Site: brandenburg
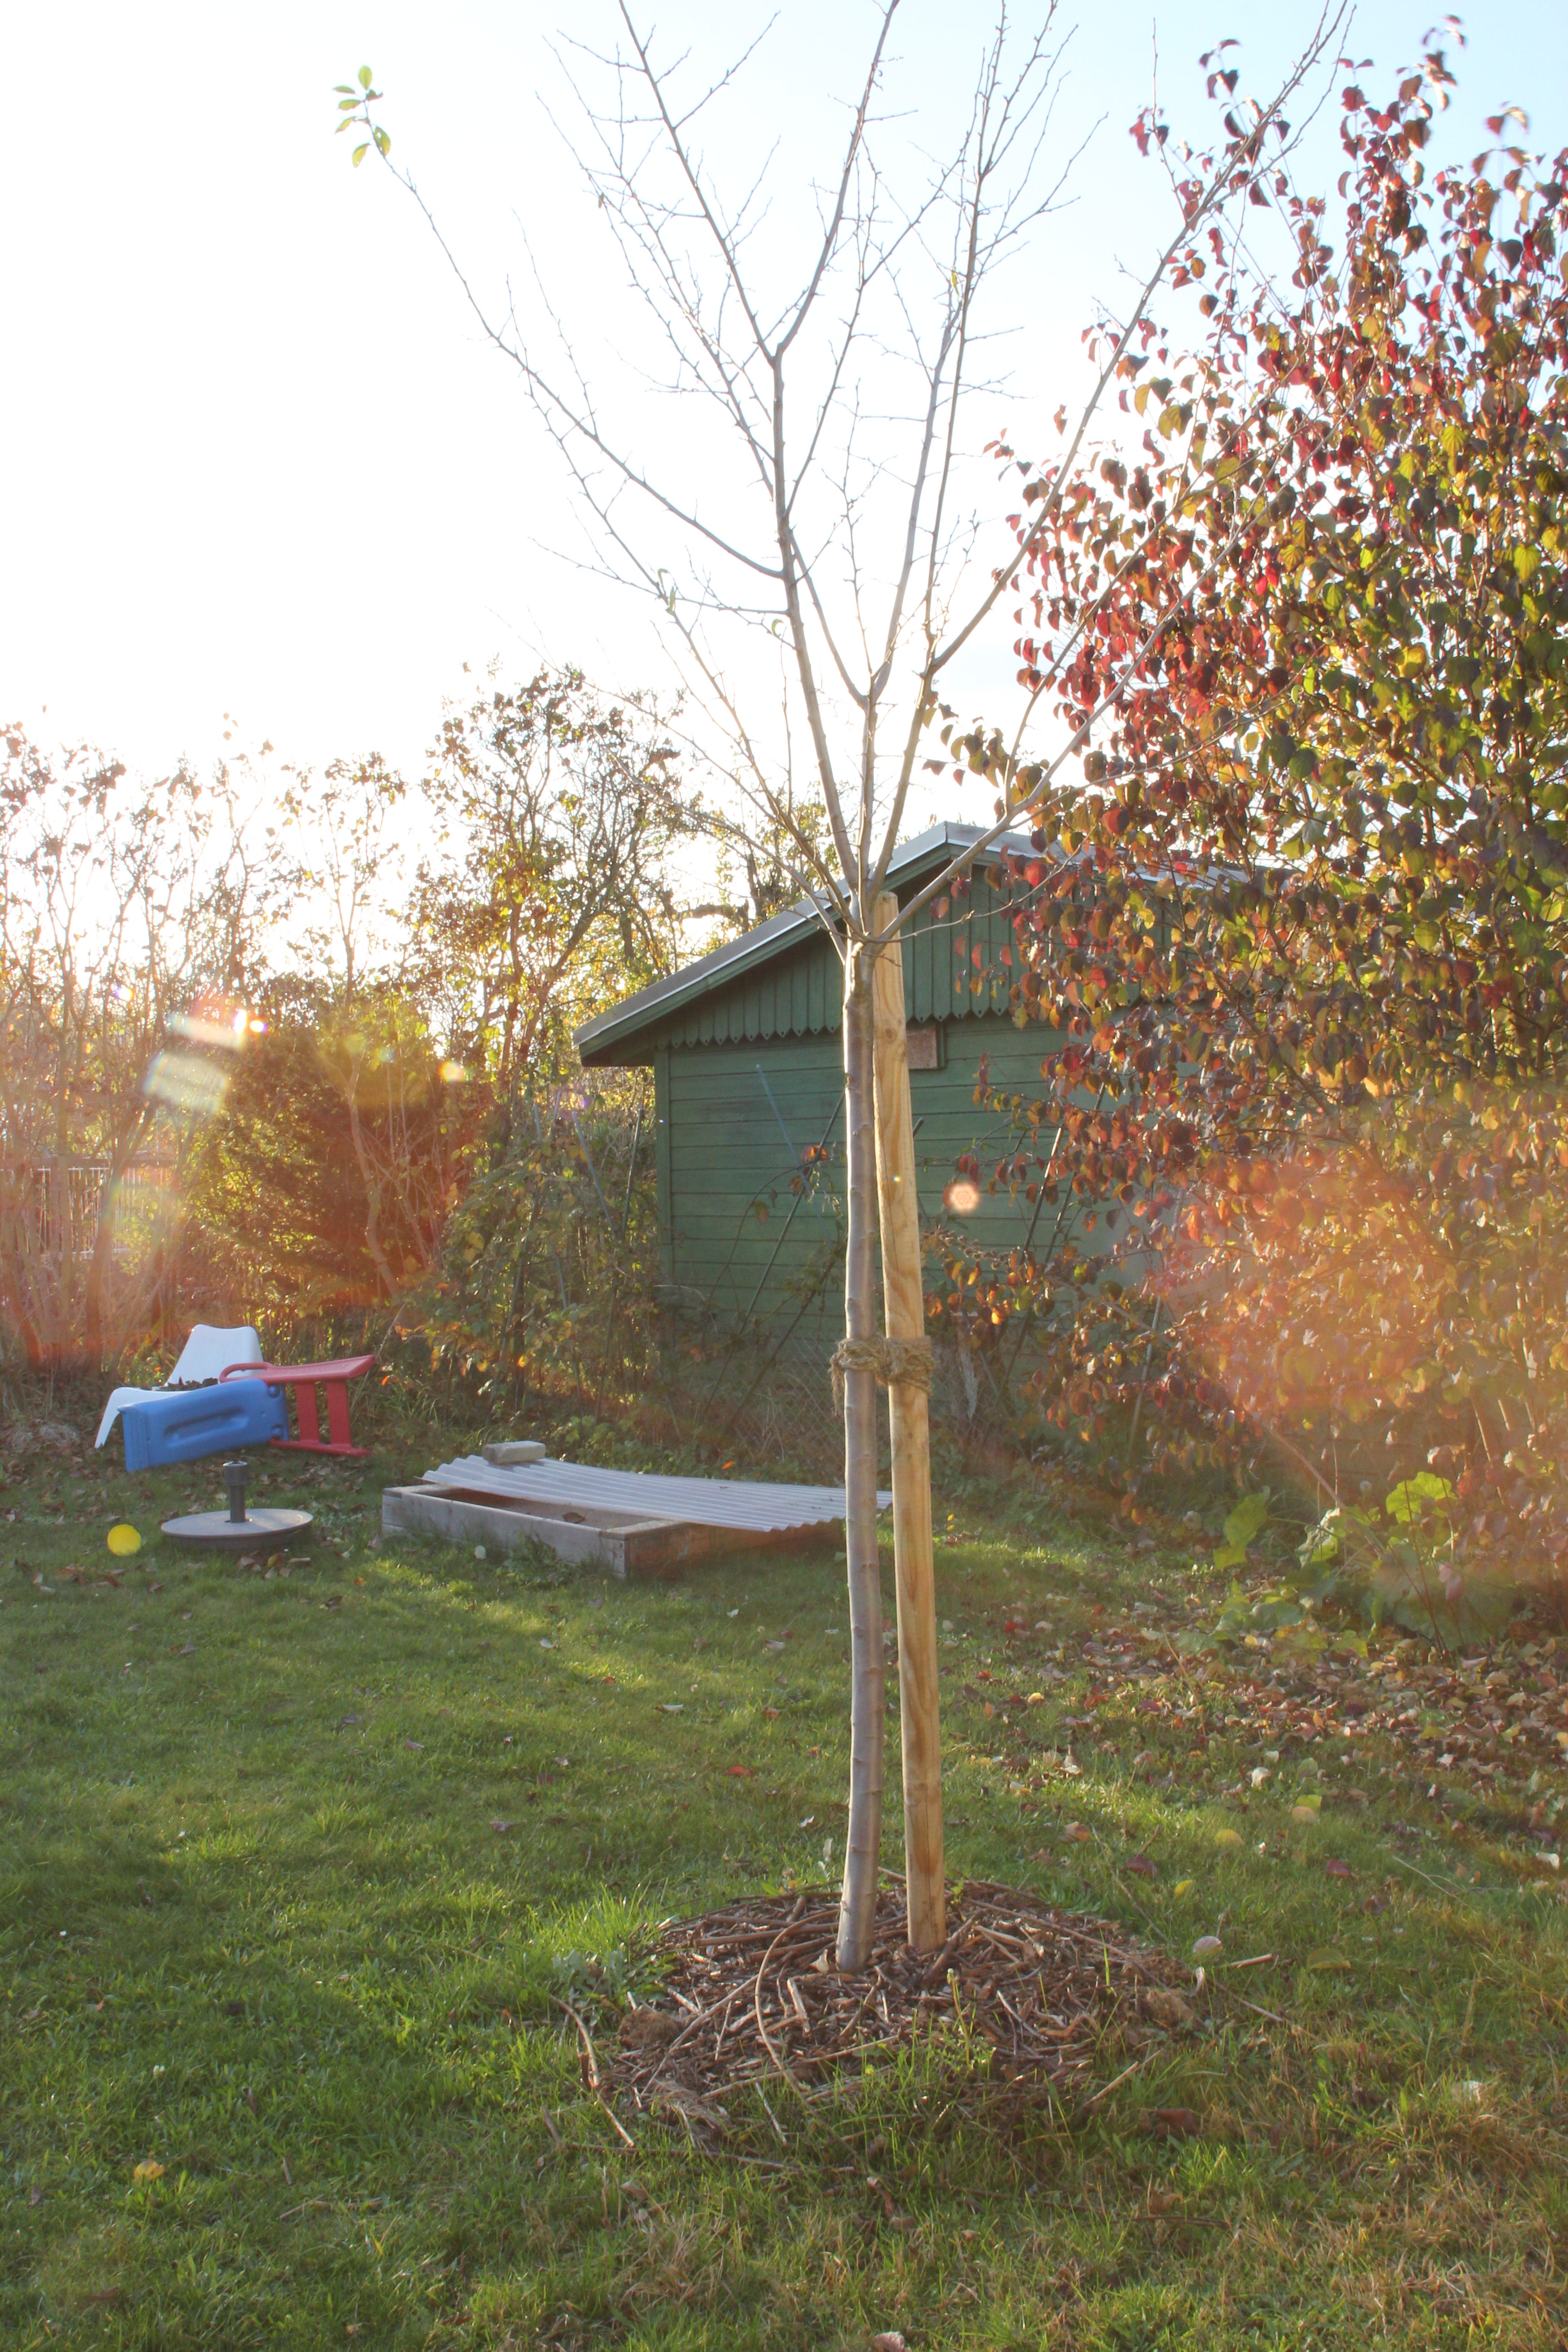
Growth stage (BBCH 91): Senescence, beginning of dormancy